David Lawrence Hall

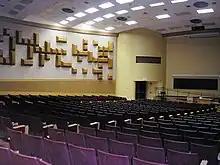
A lecture hall in prior to the 2015 renovation

In 1969, Lawrence Hall became the center of one of the largest student protests at Pitt during the late 1960s era when many student demonstrations were occurring around the world. A group calling itself the Concerned Students and Faulty attempted a three-day, round-the-clock fast in the lobby of the building to protest academic and administrative policies at the university, including demands to open access to all meetings and files and to abolish grade averages. Reaching approximately 350 protesters, the group gradually diminished to slightly over half that size by the time the building officially closed. A court order obtained by the university chancellor Wesley Posvar led to a peaceable relocation at 4:30 am, approximately 16 hours after the beginning of the sit-in. The approximately 70 remaining protesters moved to the ballroom of the William Pitt Union where some continued their protest. The protest had little effect, although some of the students promised more sit-ins and the group continued on, but soon after folded due to a lack of student interest. The events did prompt Posvar to attempt to hold an open hearing in the Commons Facilities Building in the spring of 1970 in order to let students air their gripes and opinions. However, the meeting was lightly attended.